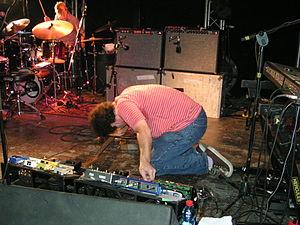
Yo La Tengo est un groupe de rock indépendant américain, originaire de Hoboken, dans le New Jersey. Il est formé en 1984 par Ira Kaplan et Georgia Hubley. Le style musical du groupe est très varié, passant d'un rock noisy à une pop sophistiquée, de l'expérimental à la country... Yo La Tengo est un des groupes majeurs du label Matador.